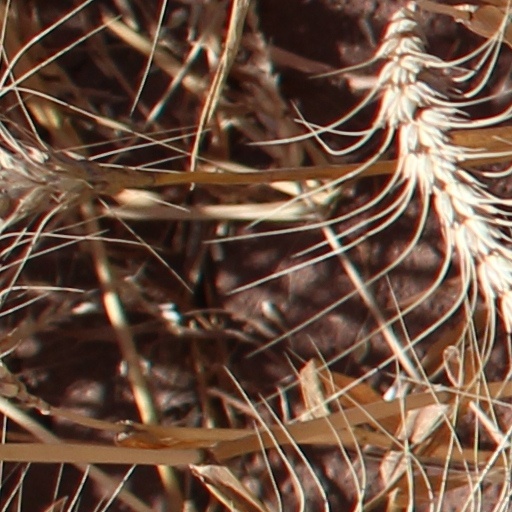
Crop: wheat